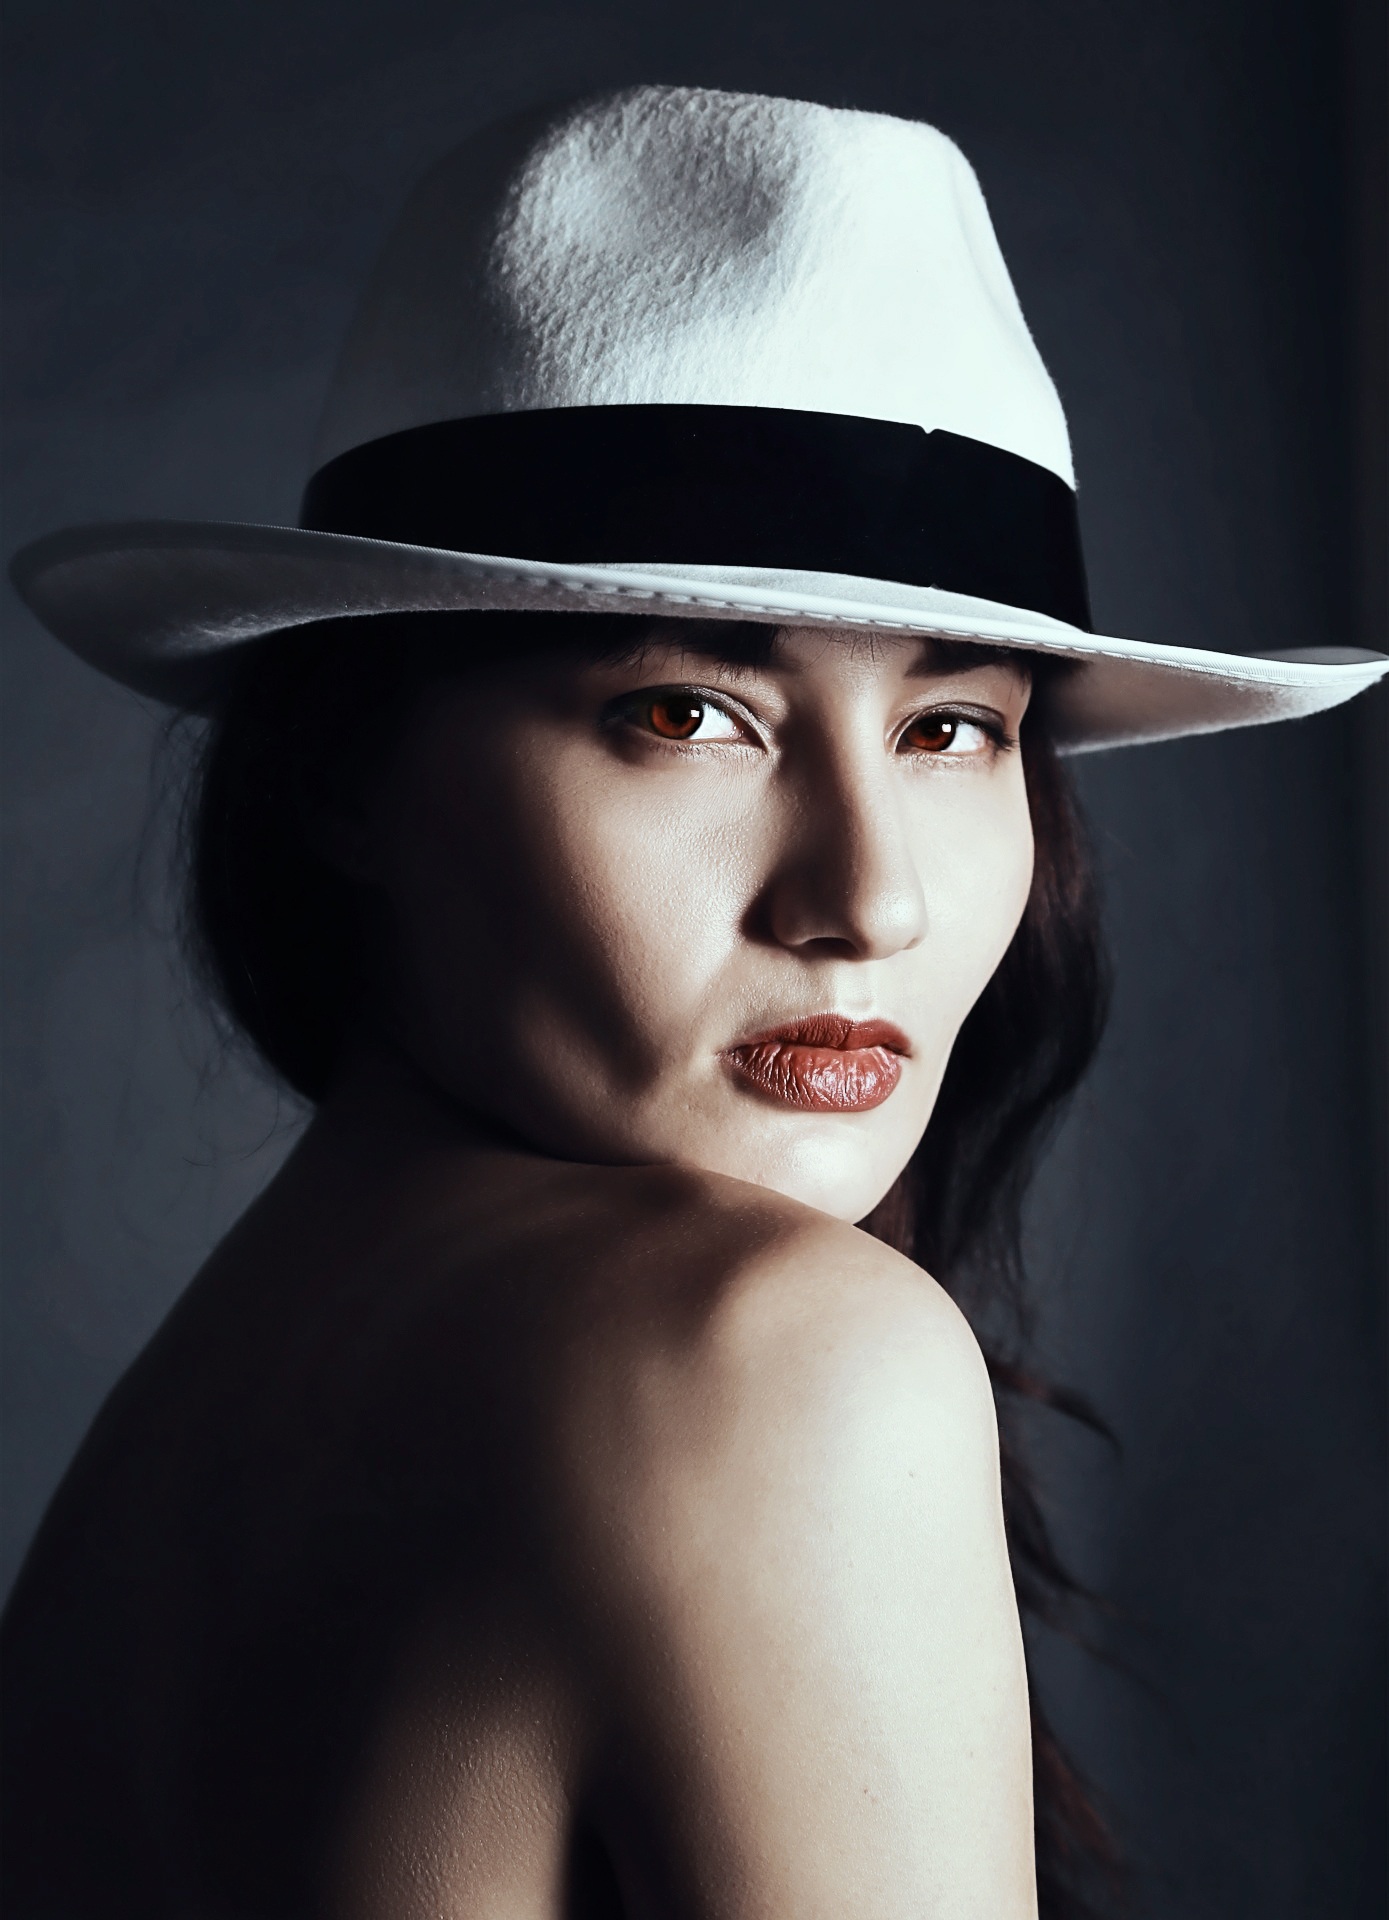
person, girl, white, portrait, model, hat, fashion, clothing, black, lady, eyes, gentleman, eye, glasses, lips, moustache, eyewear, beauty, organ, photo shoot, portrait of a girl, fashion accessory